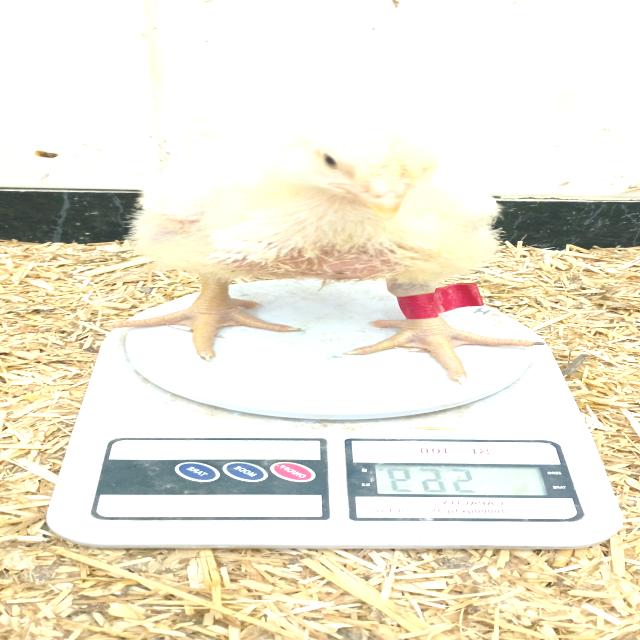
Weight: 569 g